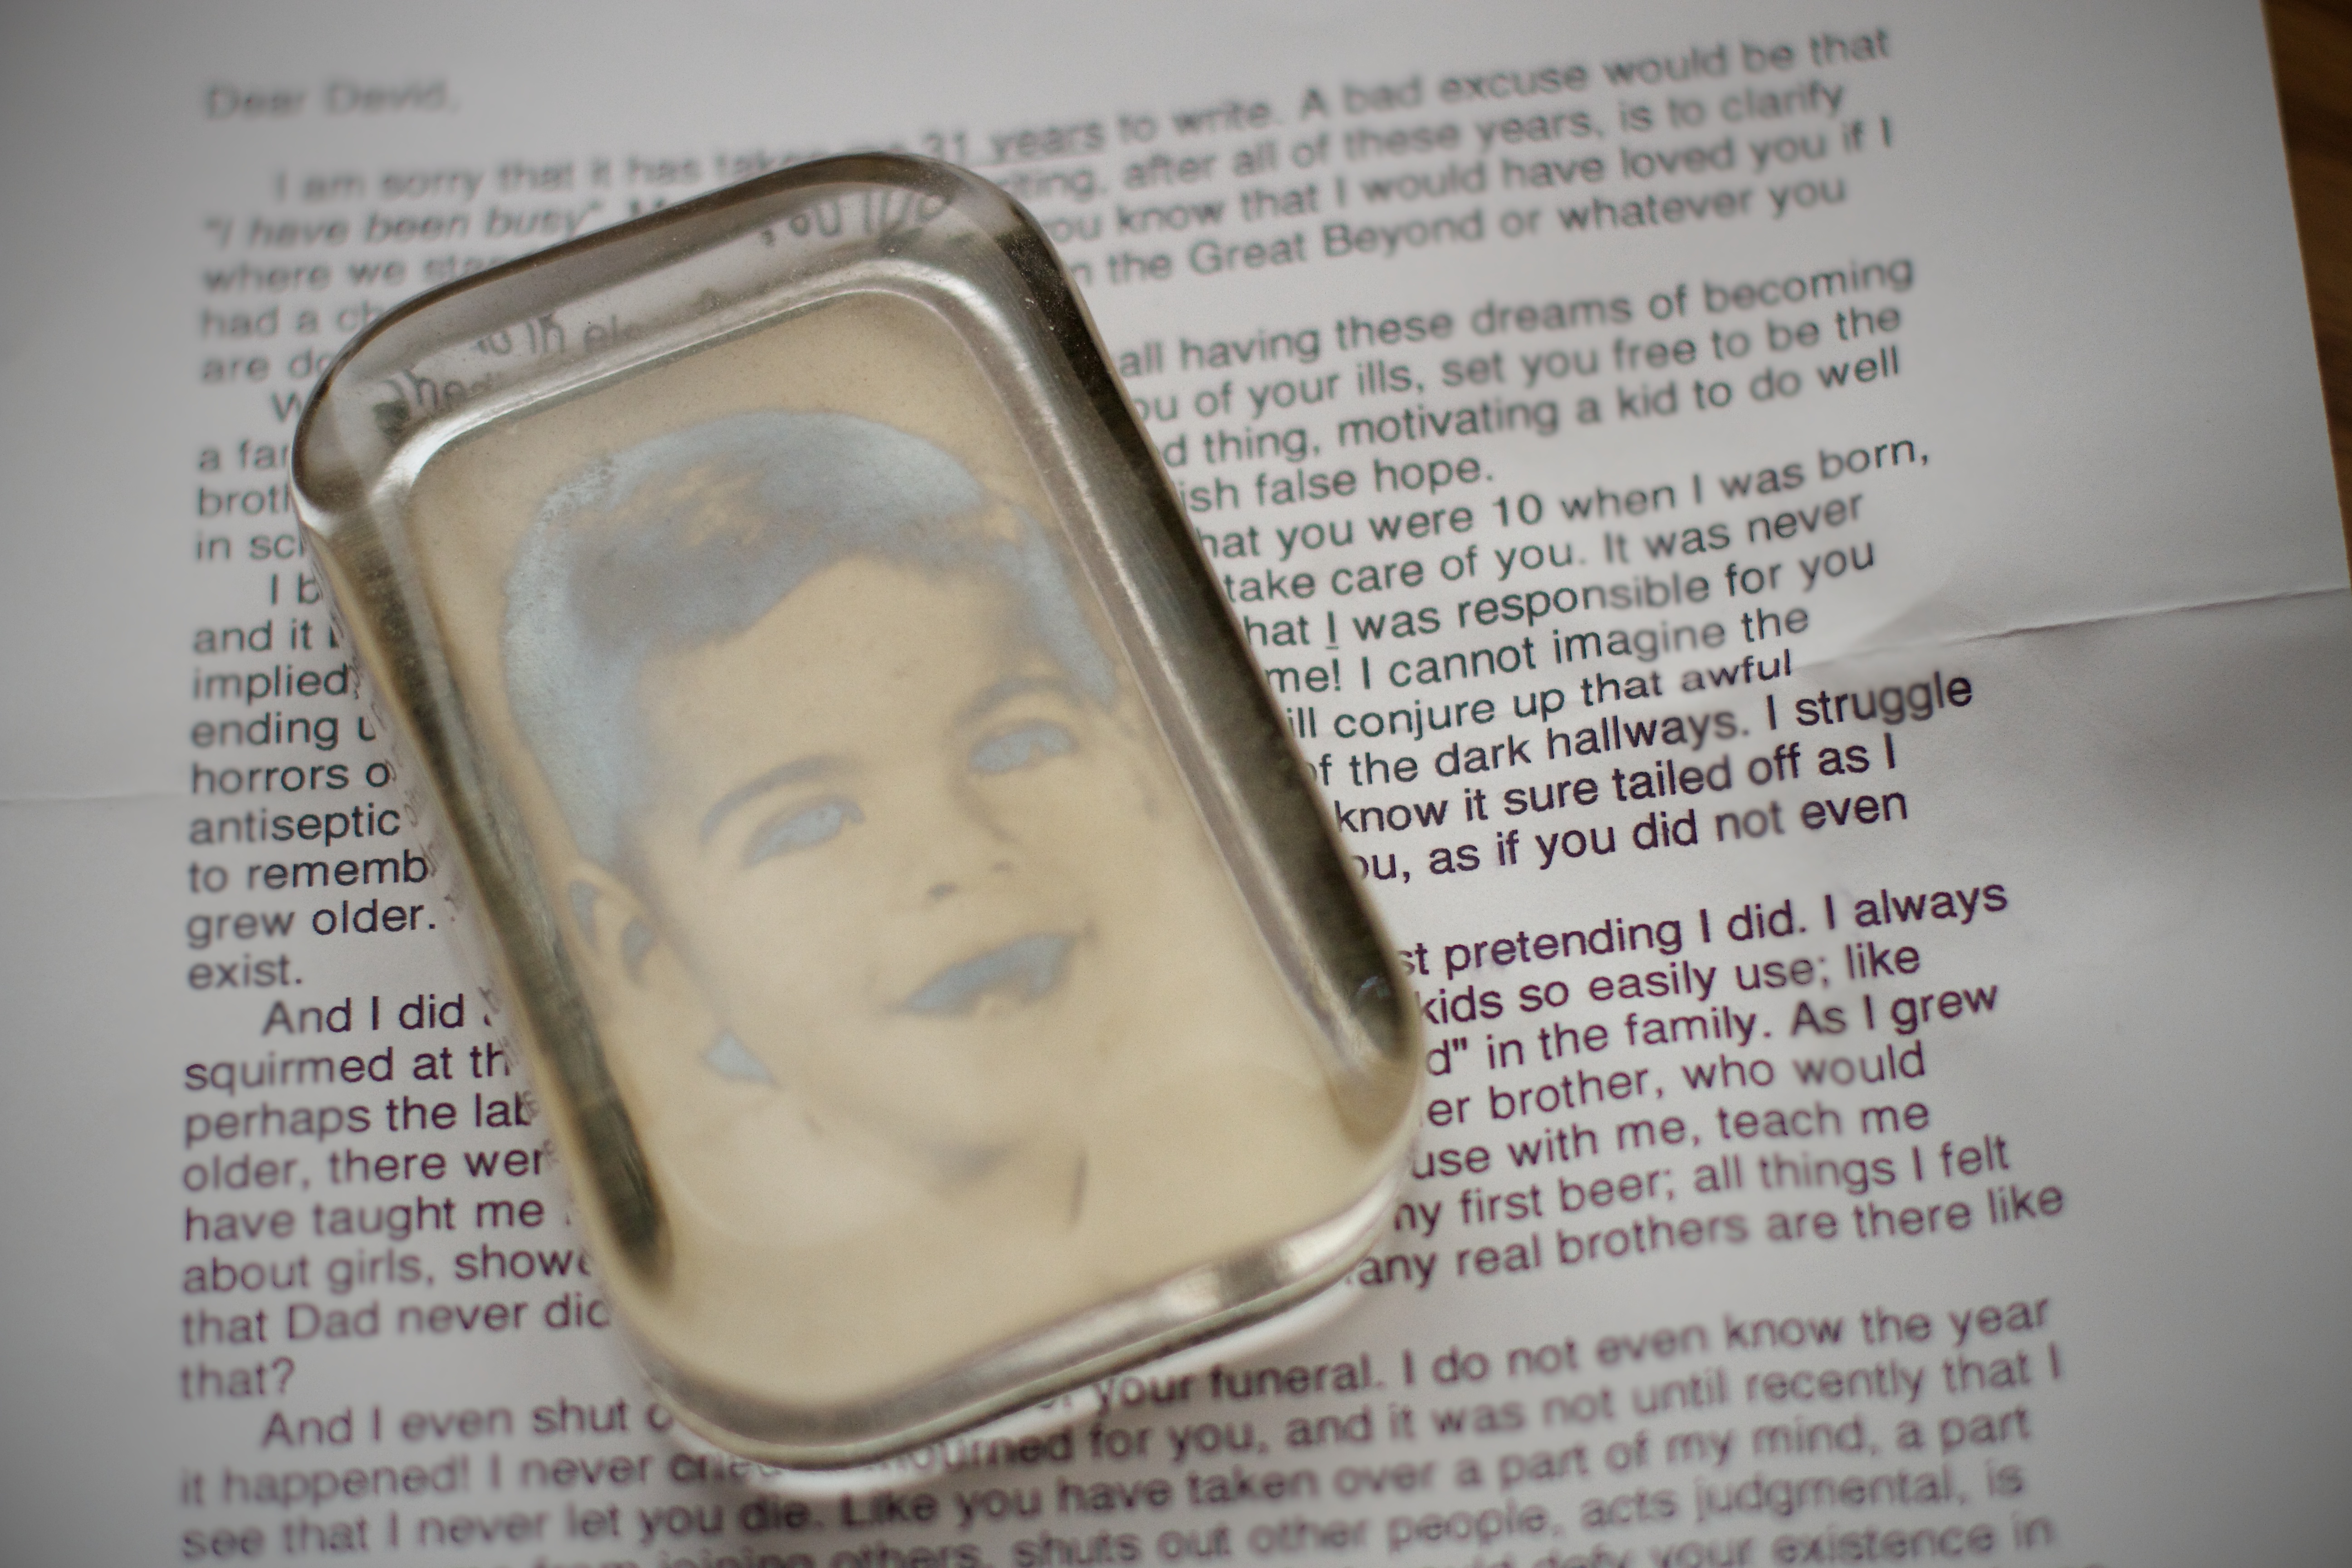
hand, material, jewellery, silver, eye, skin, organ, david, shape, mineral